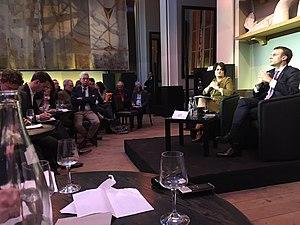
Echanges au mini Palais, annexe du Grand Palais, le 13 février 2018, entre le président Emmanuel Macron et les membres de l'Association de la presse présidentielle. Sur l'estrade, le président de la République Emmanuel Macron, et la présidente de l'association, Elizabeth Pineau
L’Association de la presse présidentielle est une association française fondée en 1928, ayant vocation à regrouper les journalistes accrédités auprès de la Présidence de la République française. L’histoire de cette association est symptomatique de l’évolution des relations entre le sommet de l’État en France et les médias.